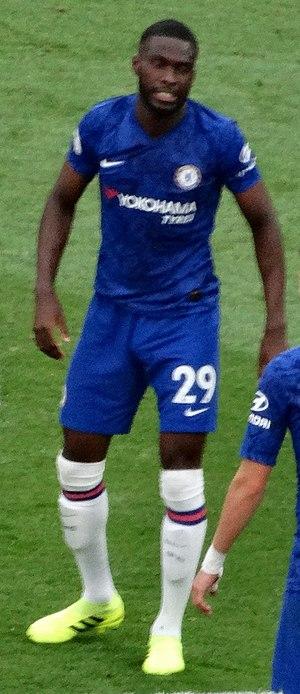
Oluwafikayomi « Fikayo » Tomori, né le 19 décembre 1997 à Calgary, est un footballeur international anglais qui évolue au poste de défenseur au Chelsea FC.